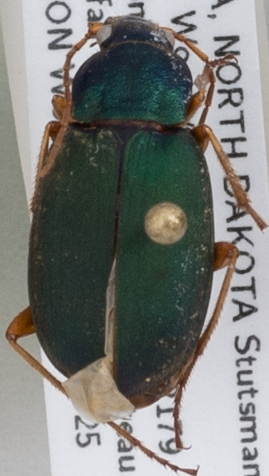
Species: Chlaenius sericeus
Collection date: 2020-08-25
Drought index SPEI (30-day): -0.548
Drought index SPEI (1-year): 0.602
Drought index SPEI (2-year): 1.19